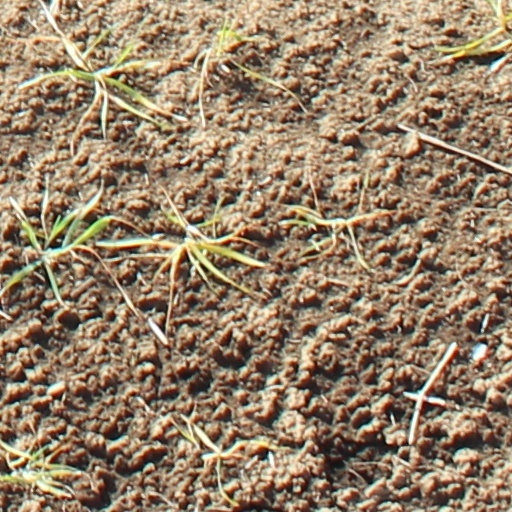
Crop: wheat